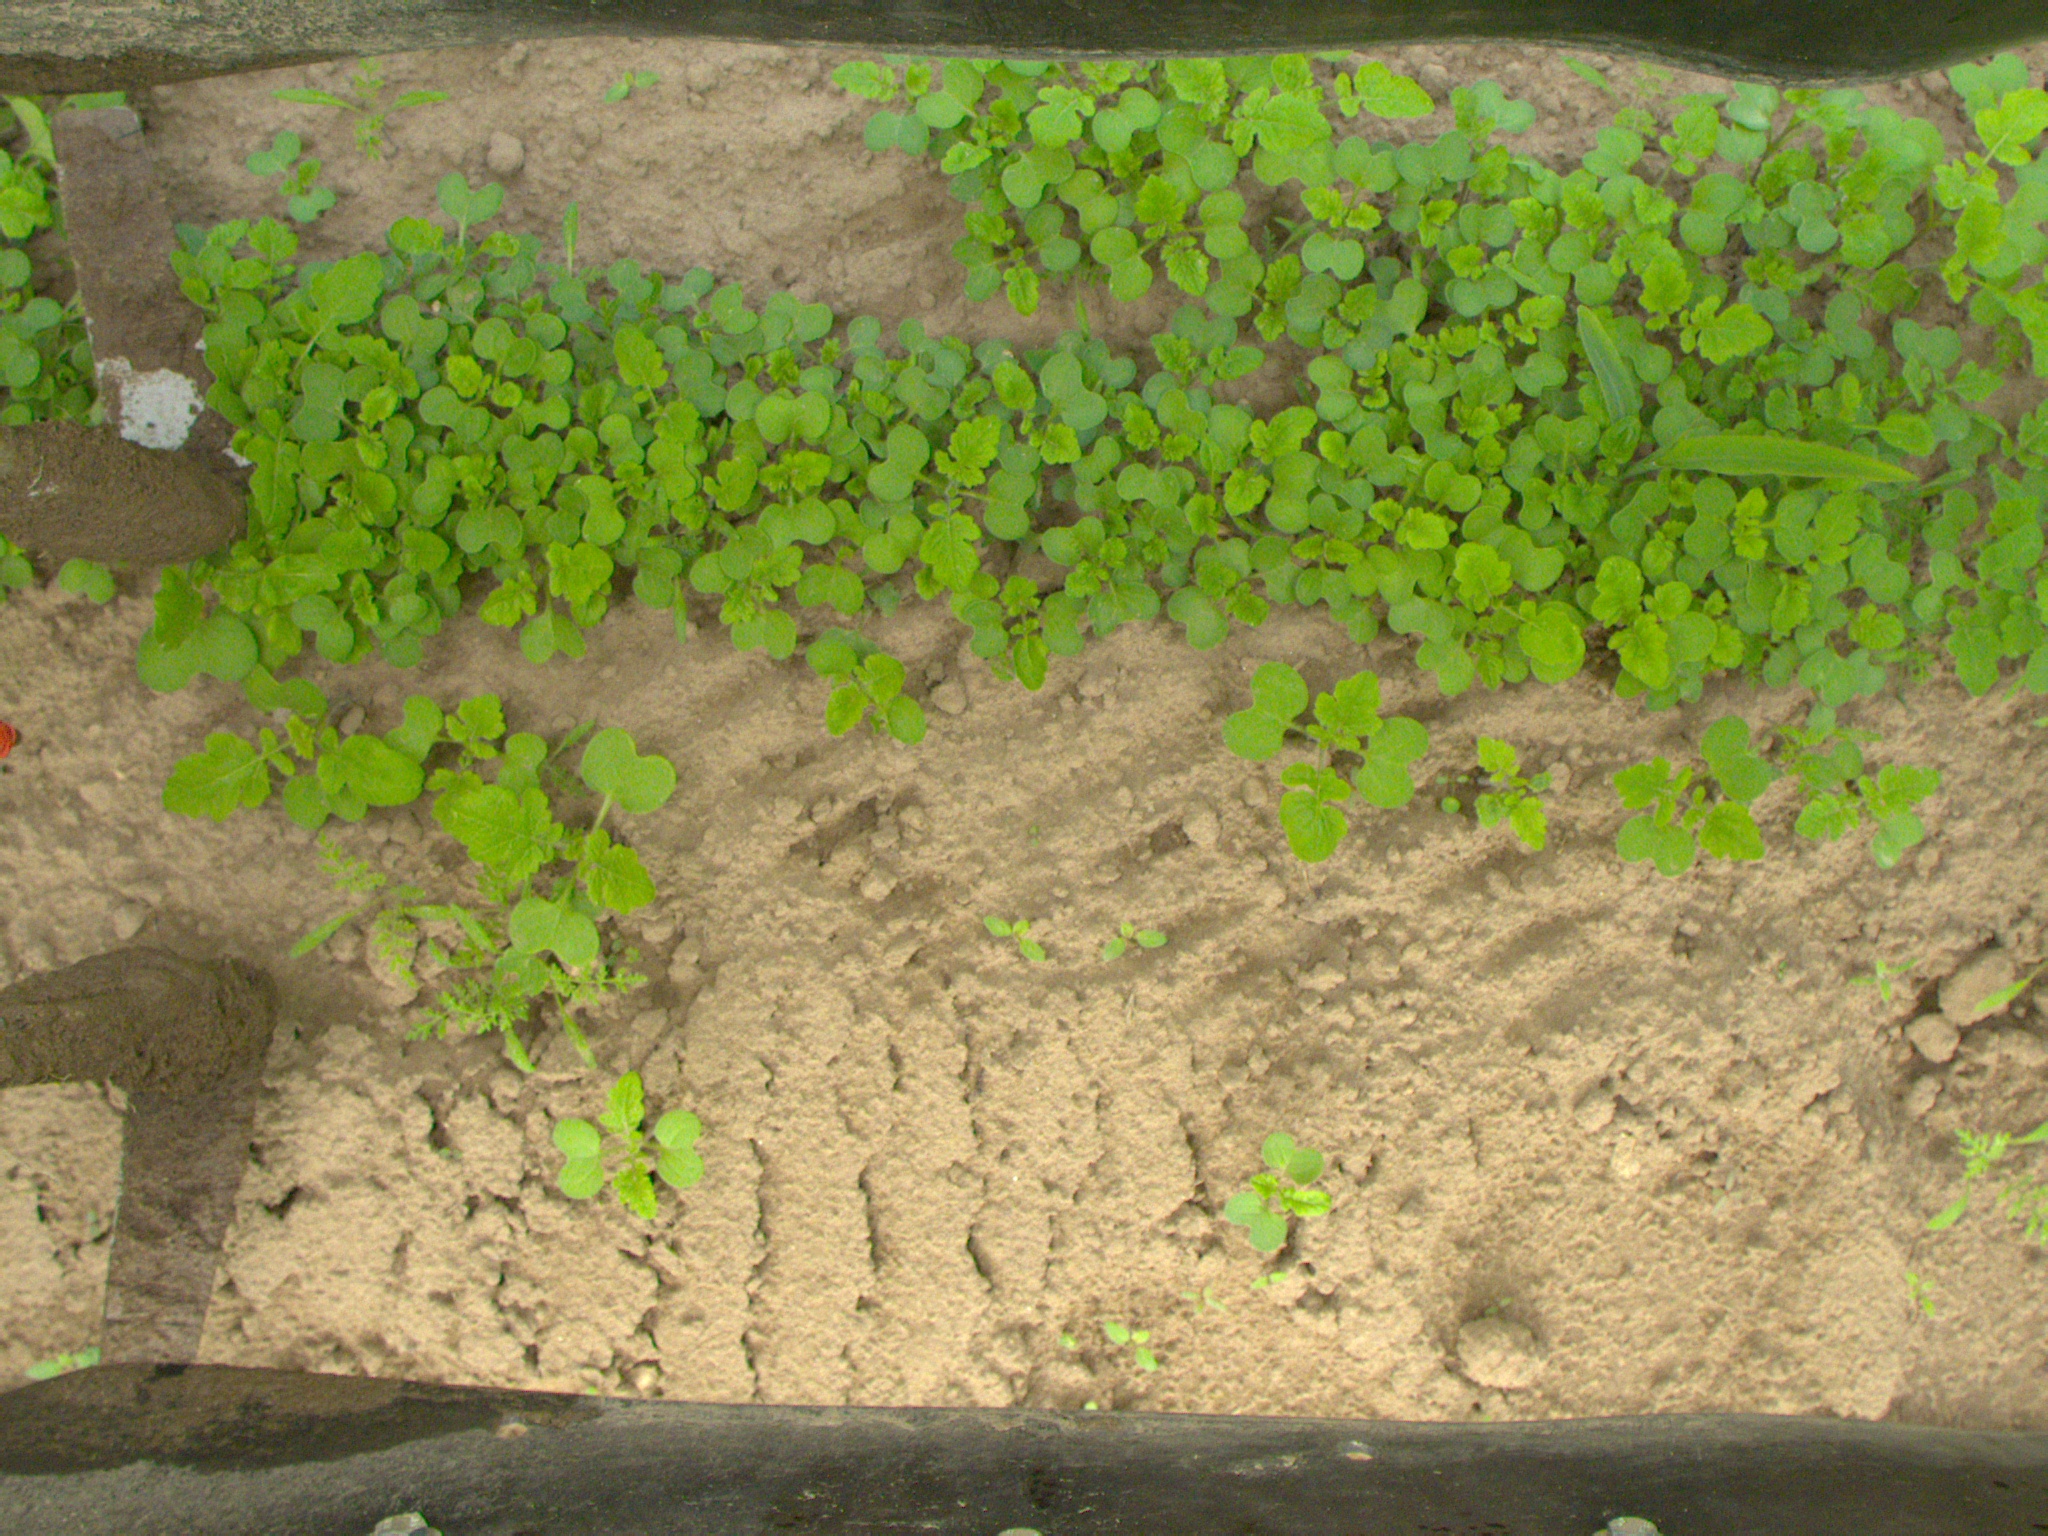
Crop: maize
Objects: maize, stem_maize